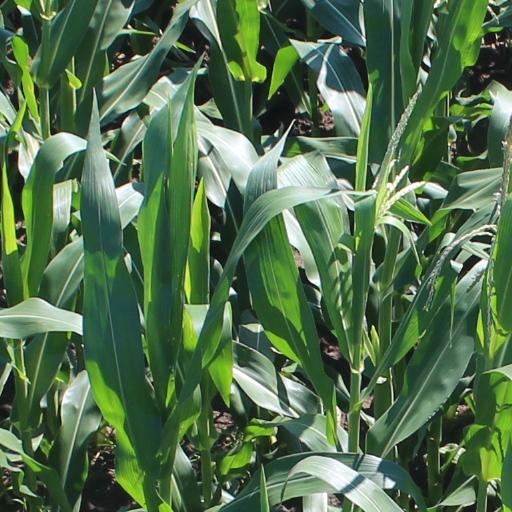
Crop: maize; corn